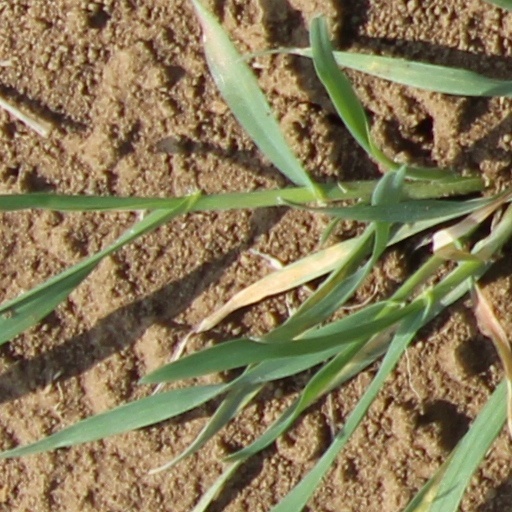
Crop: wheat